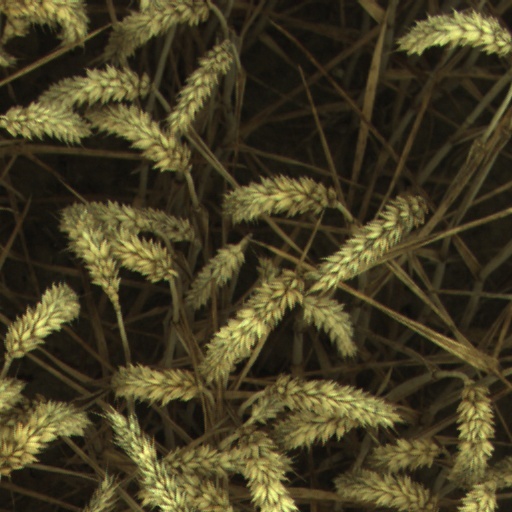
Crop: wheat